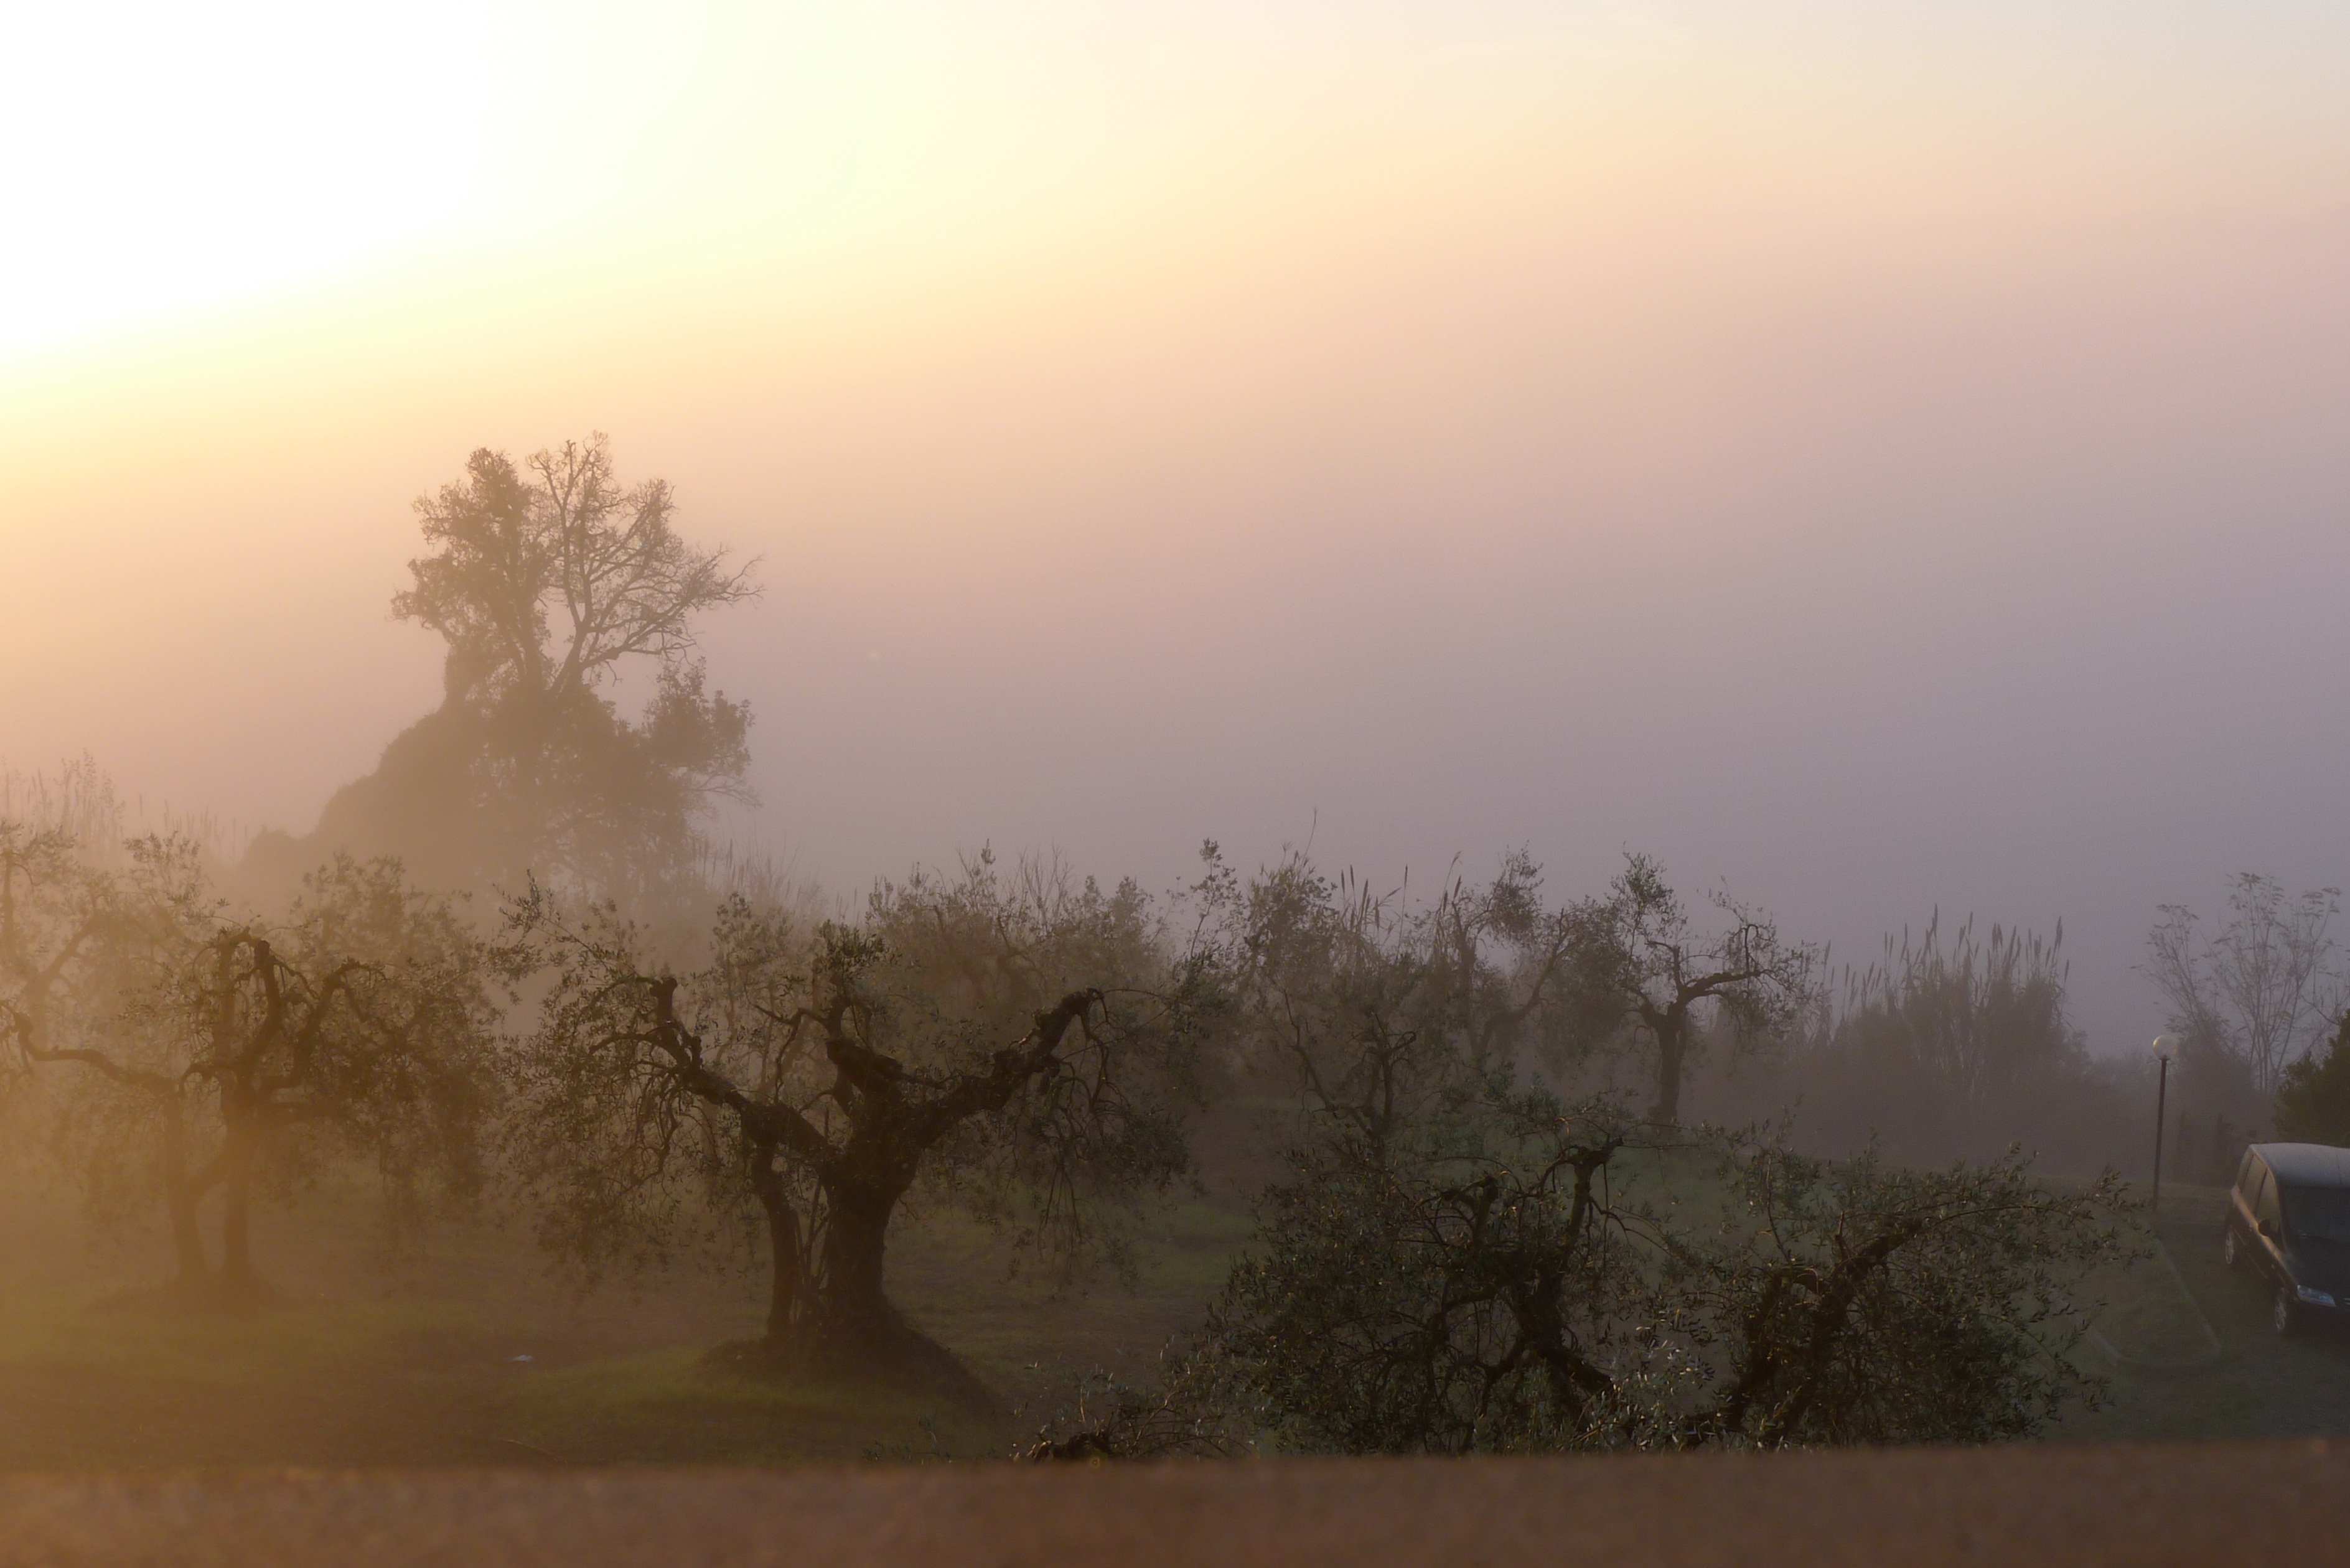
landscape, tree, fog, sunrise, sunset, mist, field, sunlight, morning, hill, dawn, atmosphere, country, dusk, evening, weather, haze, tuscany, savanna, plain, olivo, campaign, atmospheric phenomenon, olives tree